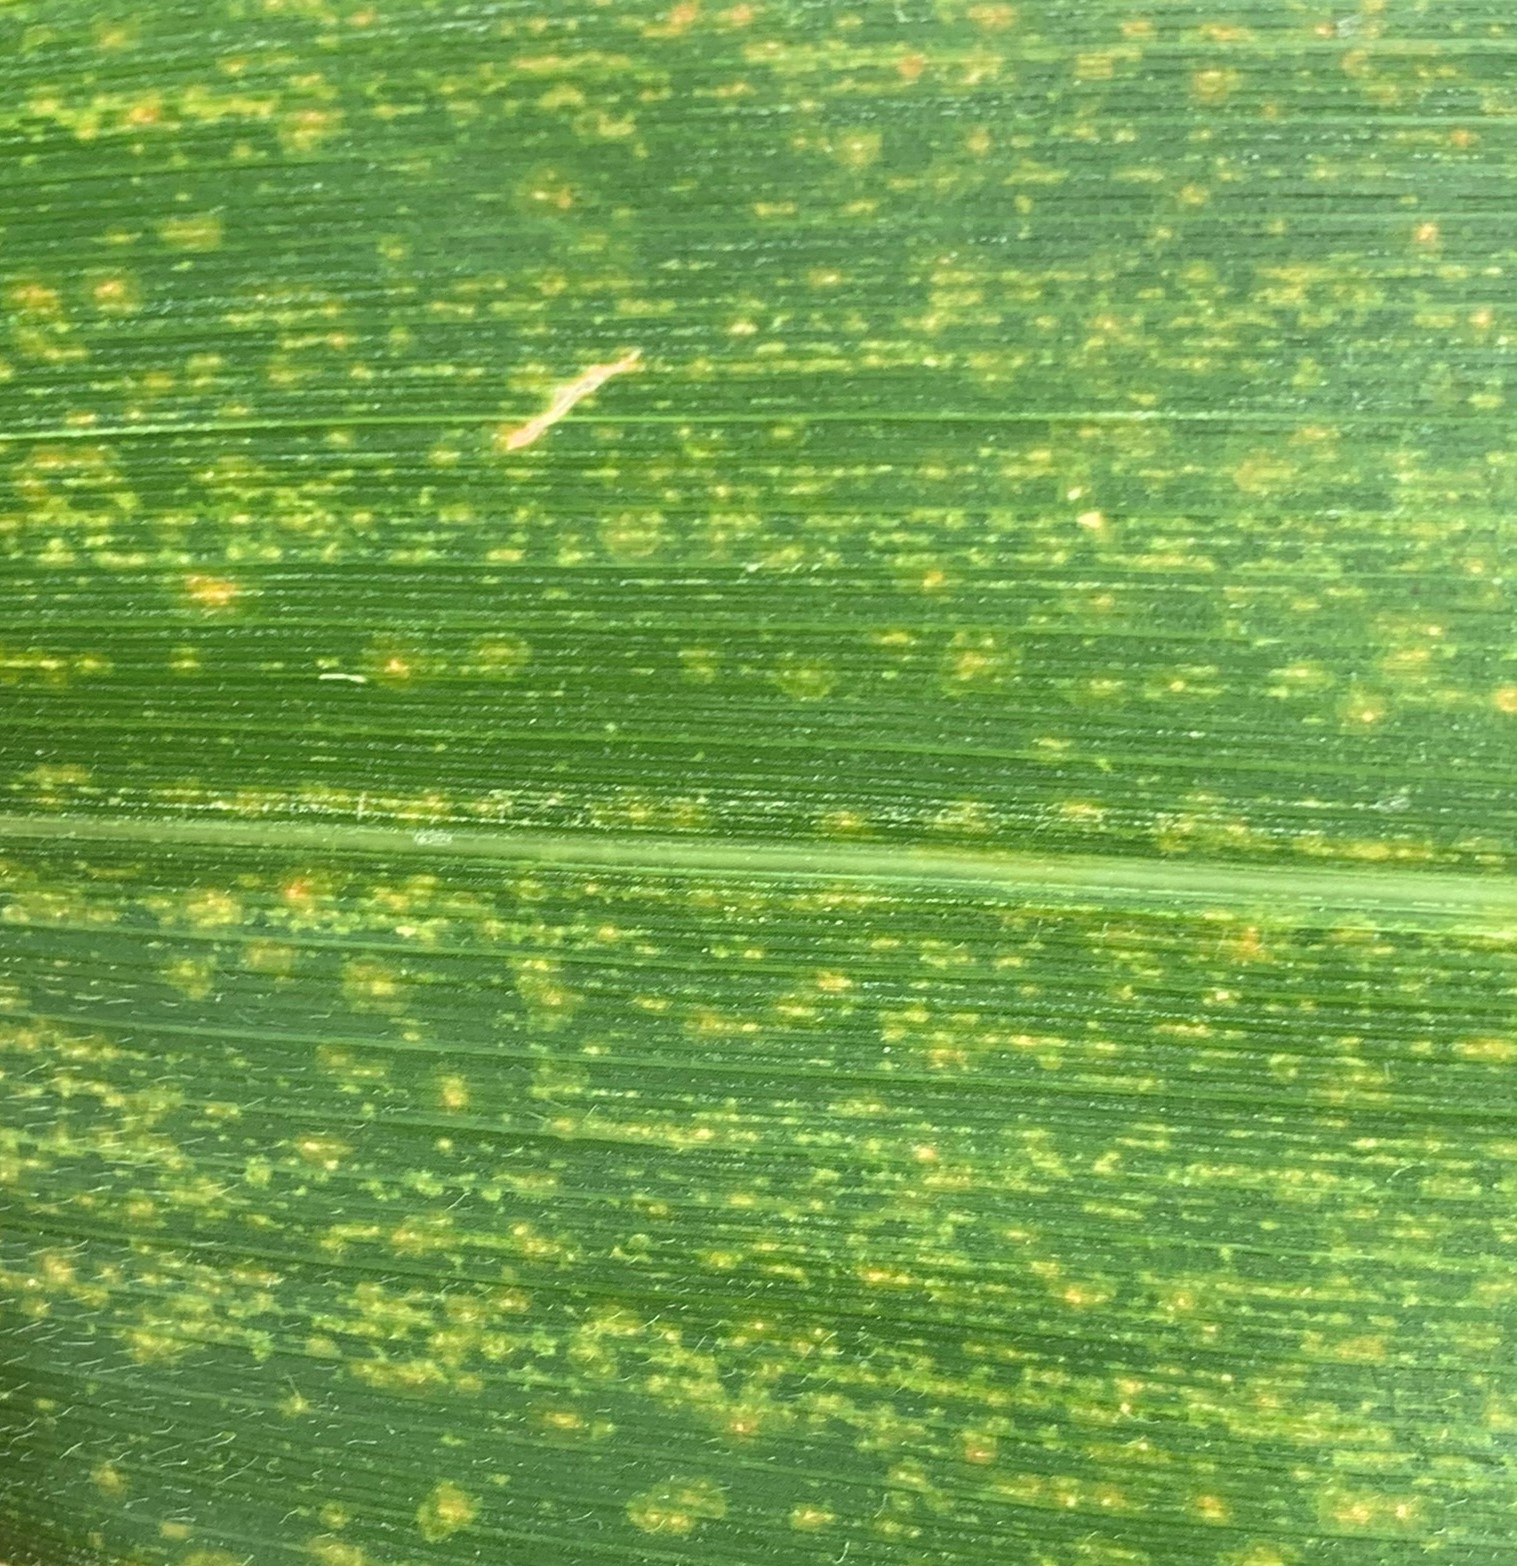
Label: MLN